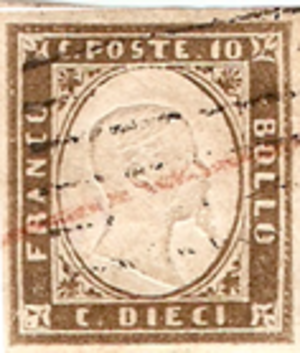
Ceci est une introduction à l'histoire postale et philatélique du Royaume de Sardaigne.